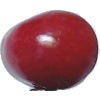
Label: Cherry 2